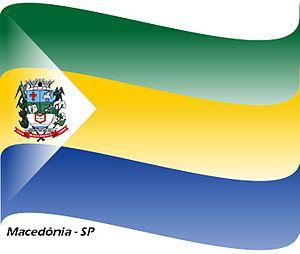
Macedônia est une municipalité brésilienne de l'État de São Paulo et la Microrégion de Fernandópolis.